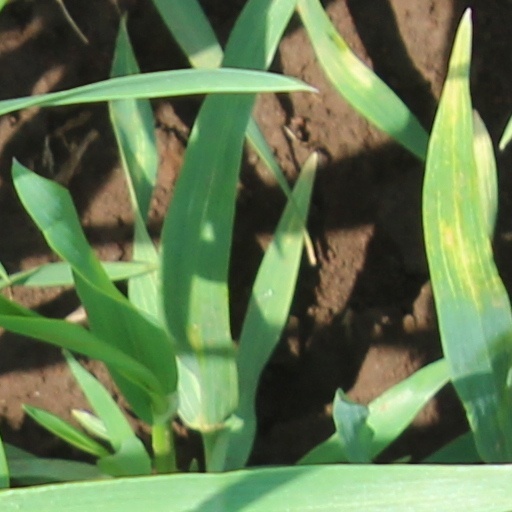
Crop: wheat